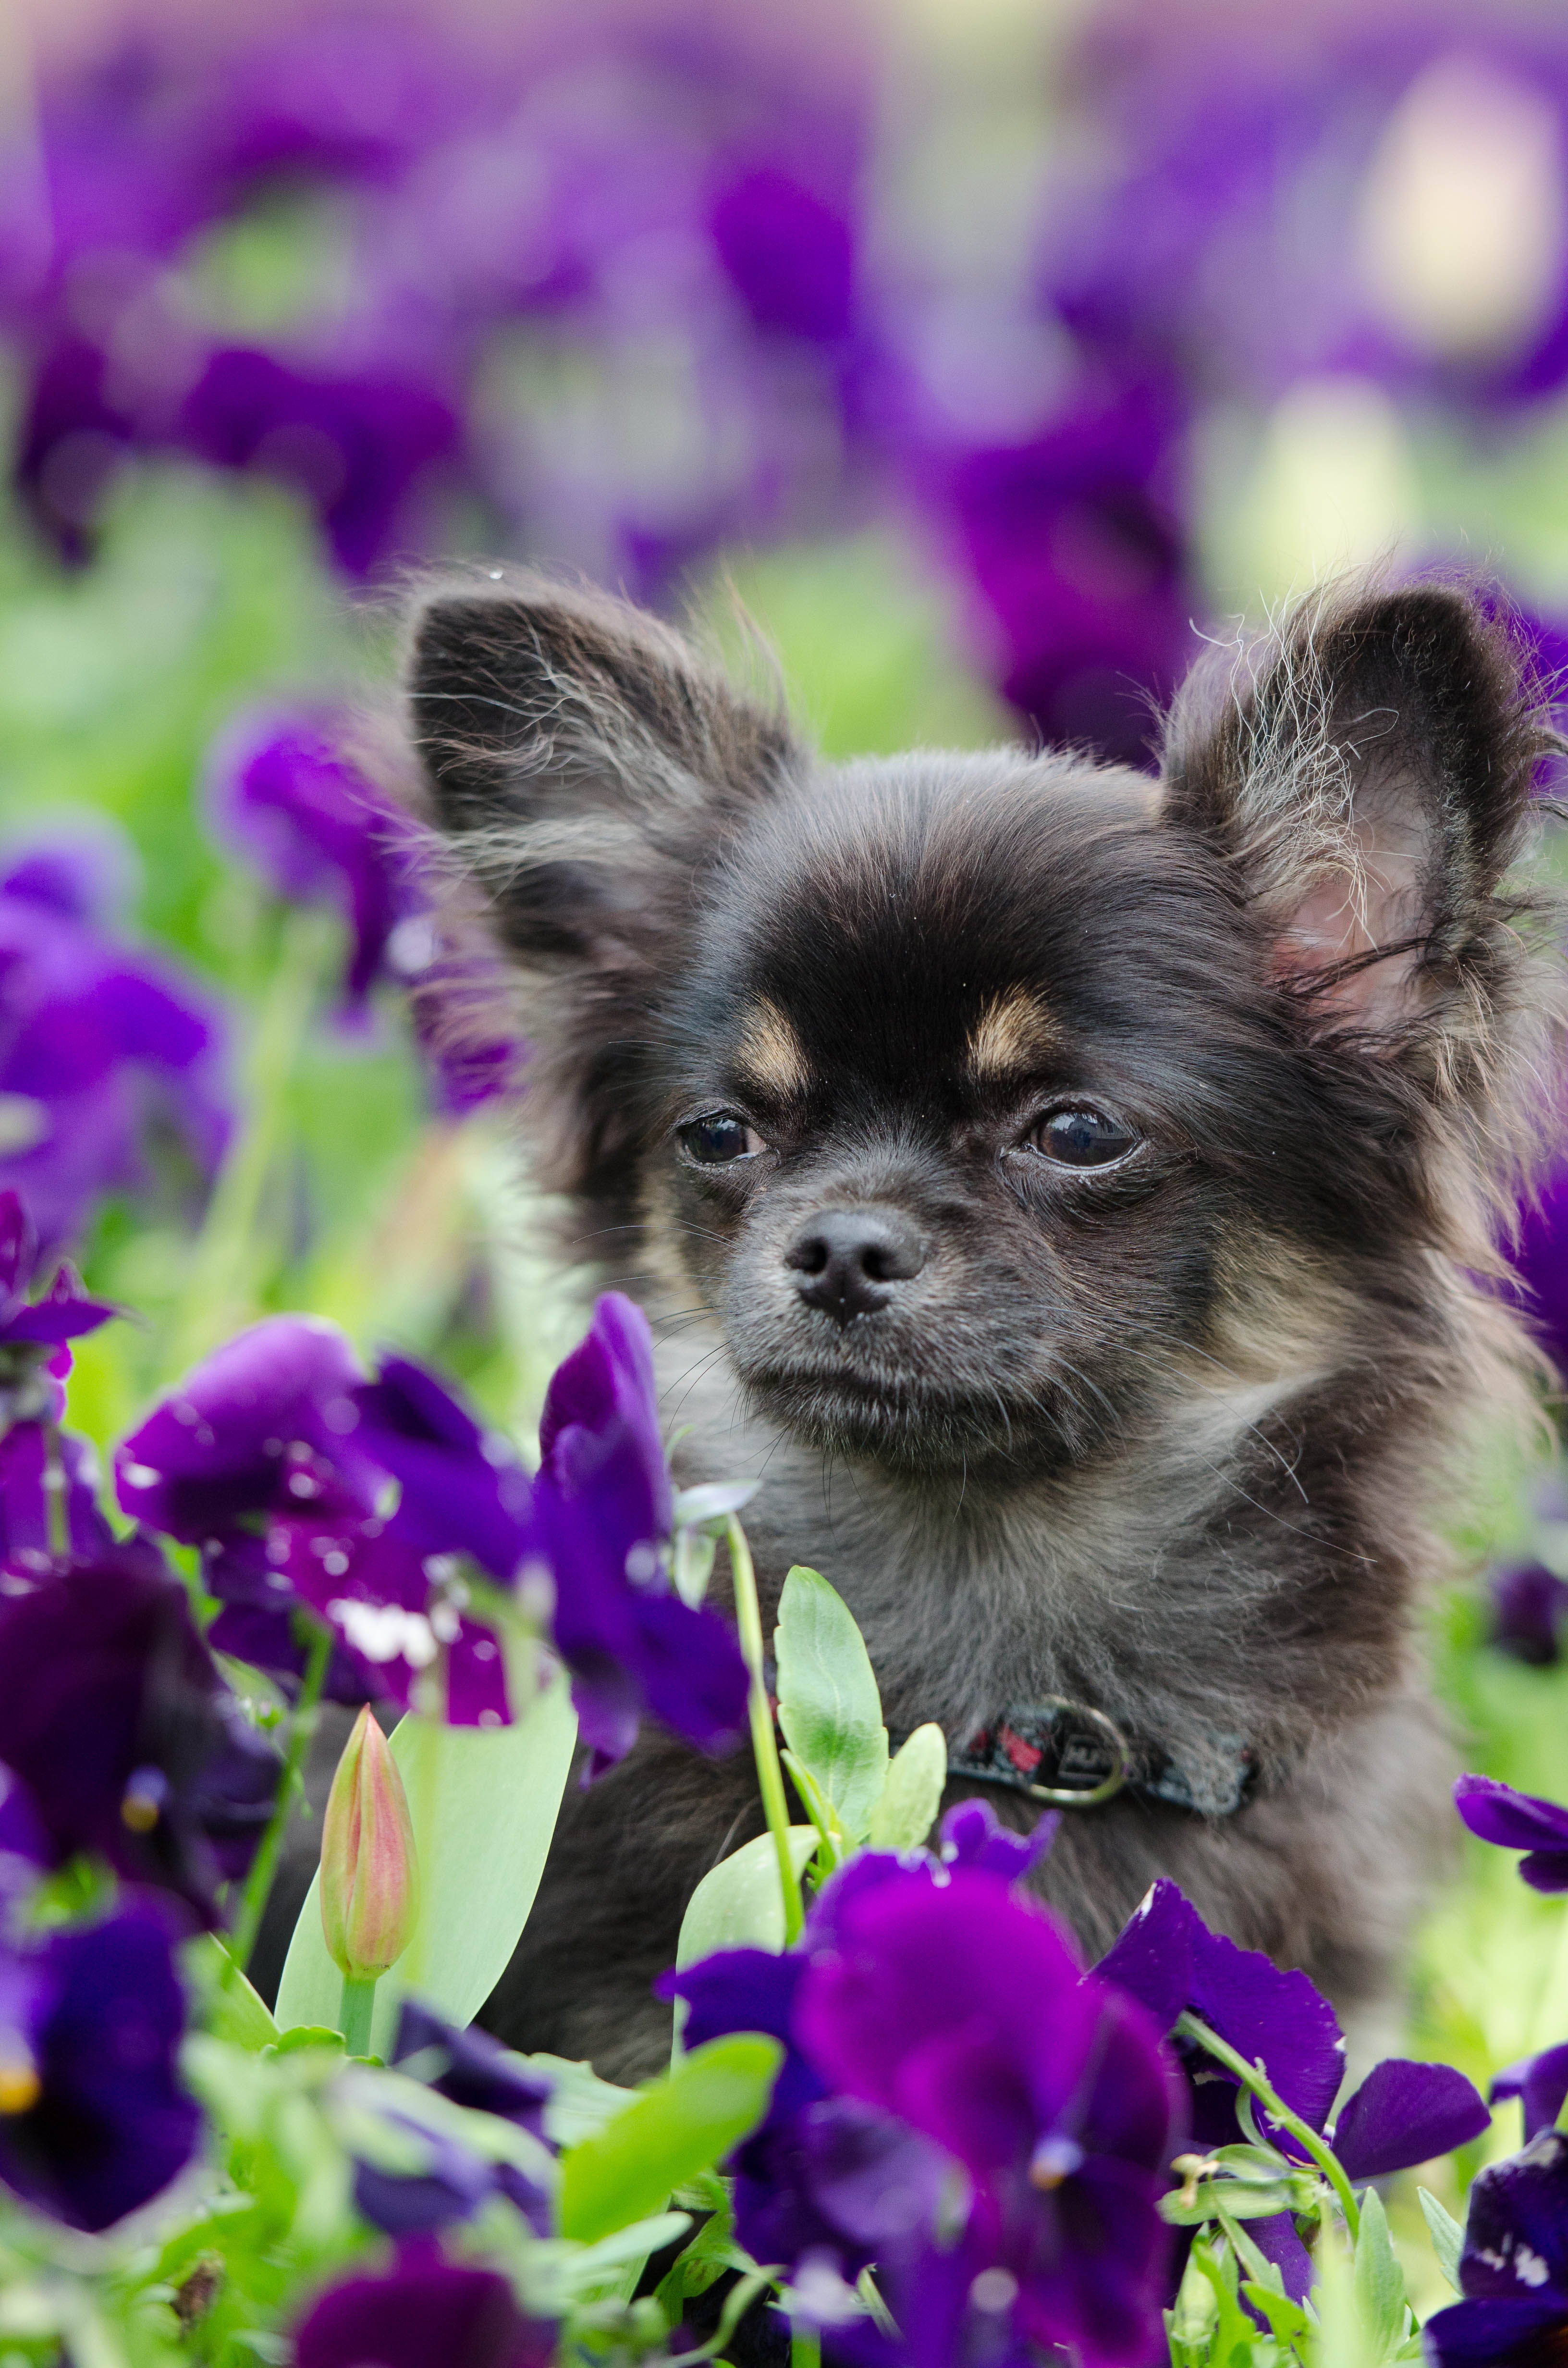
sweet, flower, puppy, dog, summer, spring, mammal, flowers, vertebrate, chihuahua, dog breed, dog like mammal, carnivoran, tibetan spaniel, chinese imperial dog